Jan Six

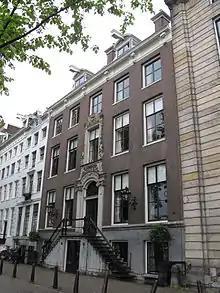
Home of the Six Collection, Amsterdam

His collection of paintings, drawings, etchings, and other artefacts (including many from his wife's family) were popular in his lifetime. This collection was eventually handed down generations later to the couple Lucretia Johanna van Winter (1785–1845) and Hendrik Six (1790–1847) whose extensive art collections were combined when they married in 1822 and are known collectively as the Six Collection, though 171 paintings were from the Van Winter family. Among the 76 "Van Winter" paintings collected by Lucretia Jans herself included a flower painting by Rachel Ruysch that she bought in 1820, "The Milkmaid" by Vermeer and the "Serenade" by Judith Leyster. The 171 paintings that Lucretia Jans took with her on her marriage, were only half of her father's extensive collection that itself had been known and put on display for a half century. The other half went to her sister Anna Louisa, who married Willem van Loon. A few of those paintings can still be seen in Museum Van Loon, but the rest of the "other half" of the Van Winter collection was sold by Van Loon heirs in 1877 to Gustave baron de Rothschild (son of James Mayer de Rothschild) in Paris.